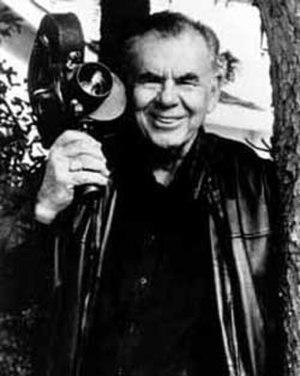
Russell Albion Meyer est un réalisateur, scénariste et photographe américain.